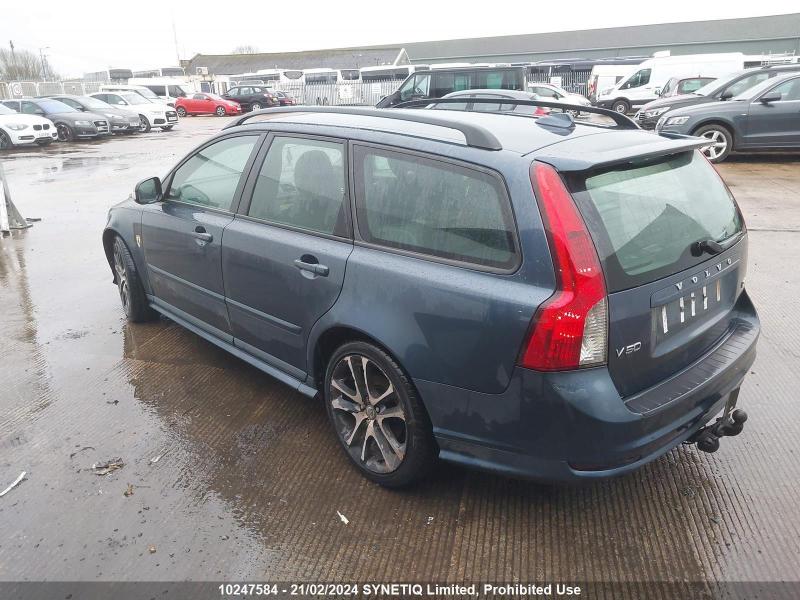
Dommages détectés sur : porte arrière gauche, aile arrière gauche, pare-choc arrière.
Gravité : mineur